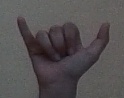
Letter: ya